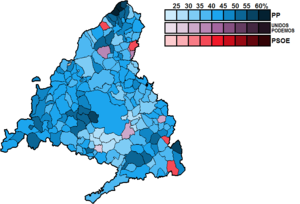
Les élections générales espagnoles de 2016 se sont tenues le dimanche 26 juin 2016 afin d'élire les 350 députés et 208 des 266 sénateurs de la XIIᵉ législature des Cortes Generales. 36 députés sont élus dans la Communauté de Madrid.